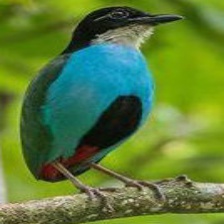
Species: AZURE BREASTED PITTA
Scientific name: PITTA STEERII